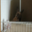
Label: rabbit